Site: brandenburg
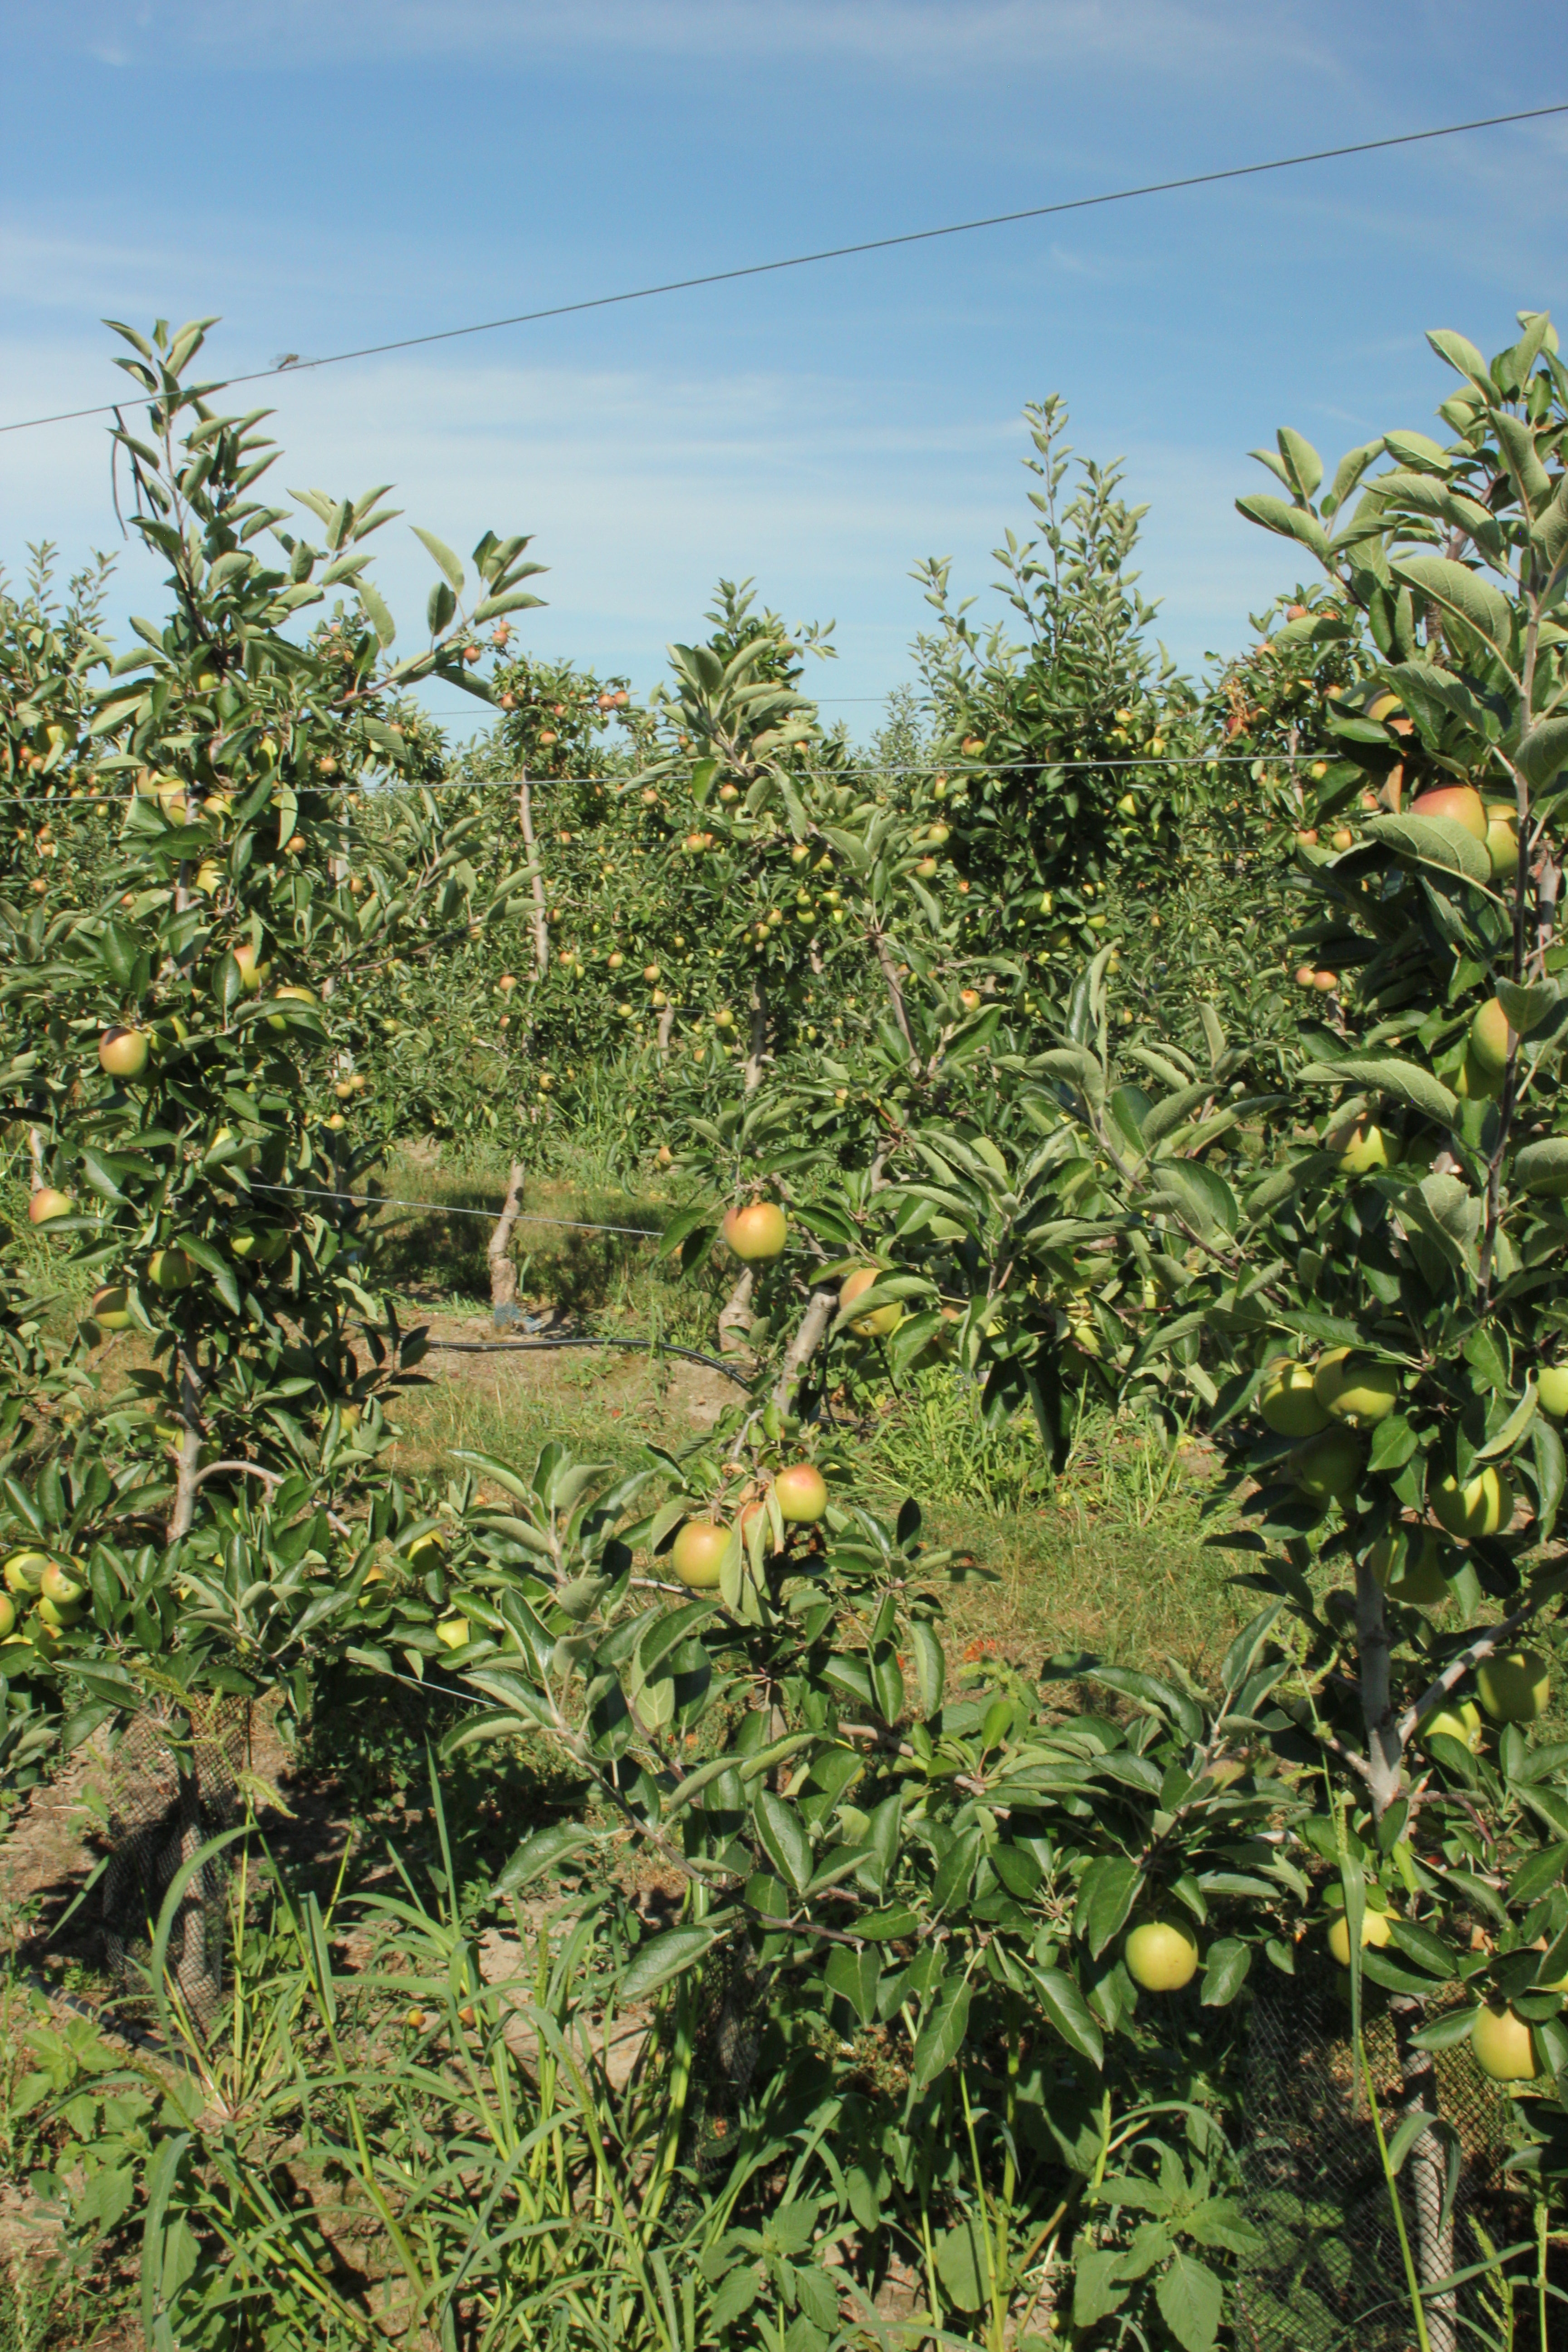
Growth stage (BBCH 77): Development of fruit